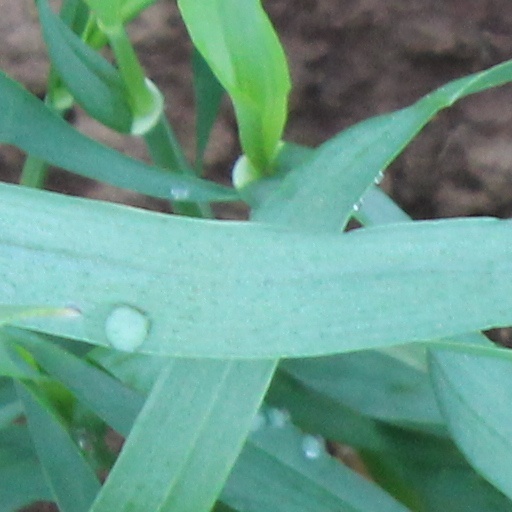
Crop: wheat